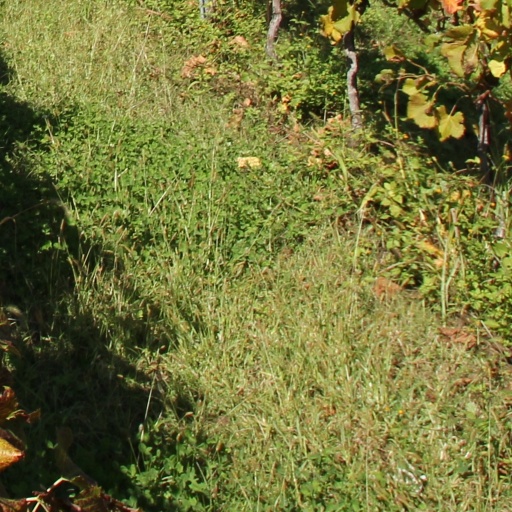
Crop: grape